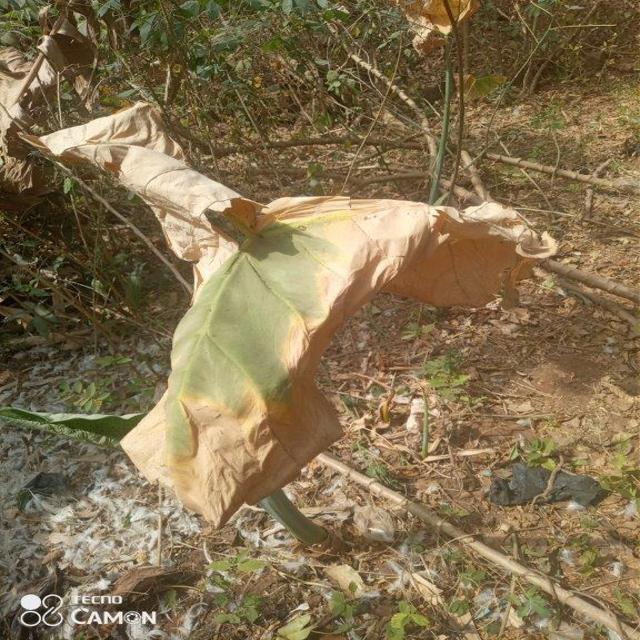
Label: Late_Blight